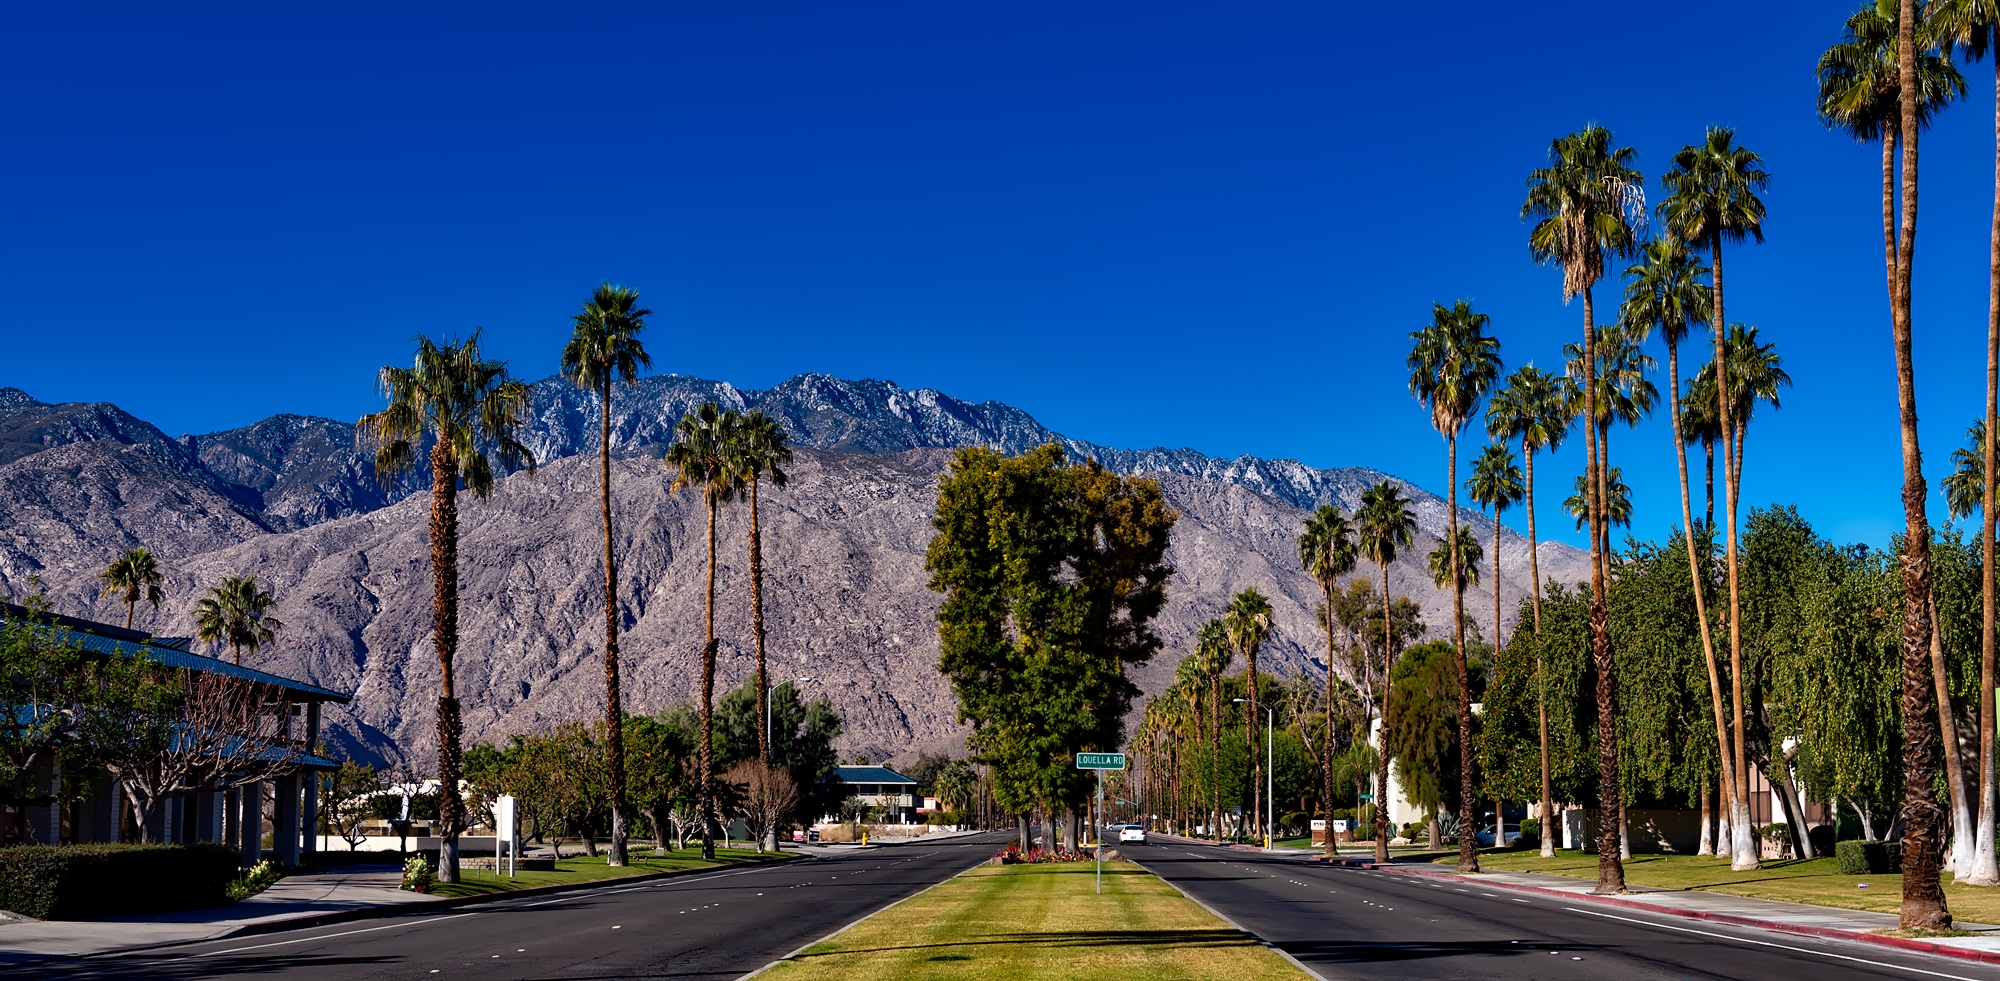
landscape, tree, mountain, plant, road, street, desert, city, urban, mountain range, cityscape, panorama, park, california, hdr, beautiful, jacinto, palm trees, destinations, palm springs, cites, woody plant, mountainous landforms